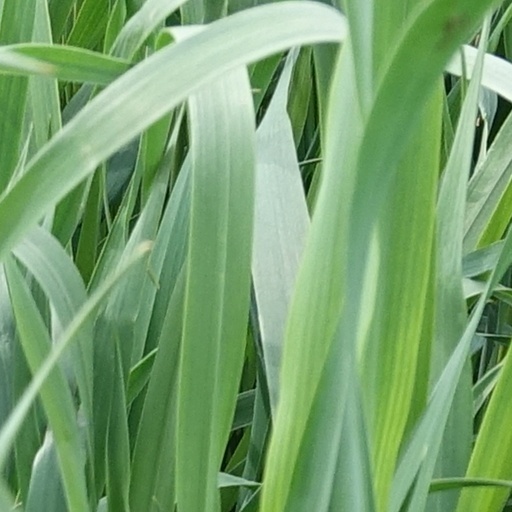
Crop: wheat